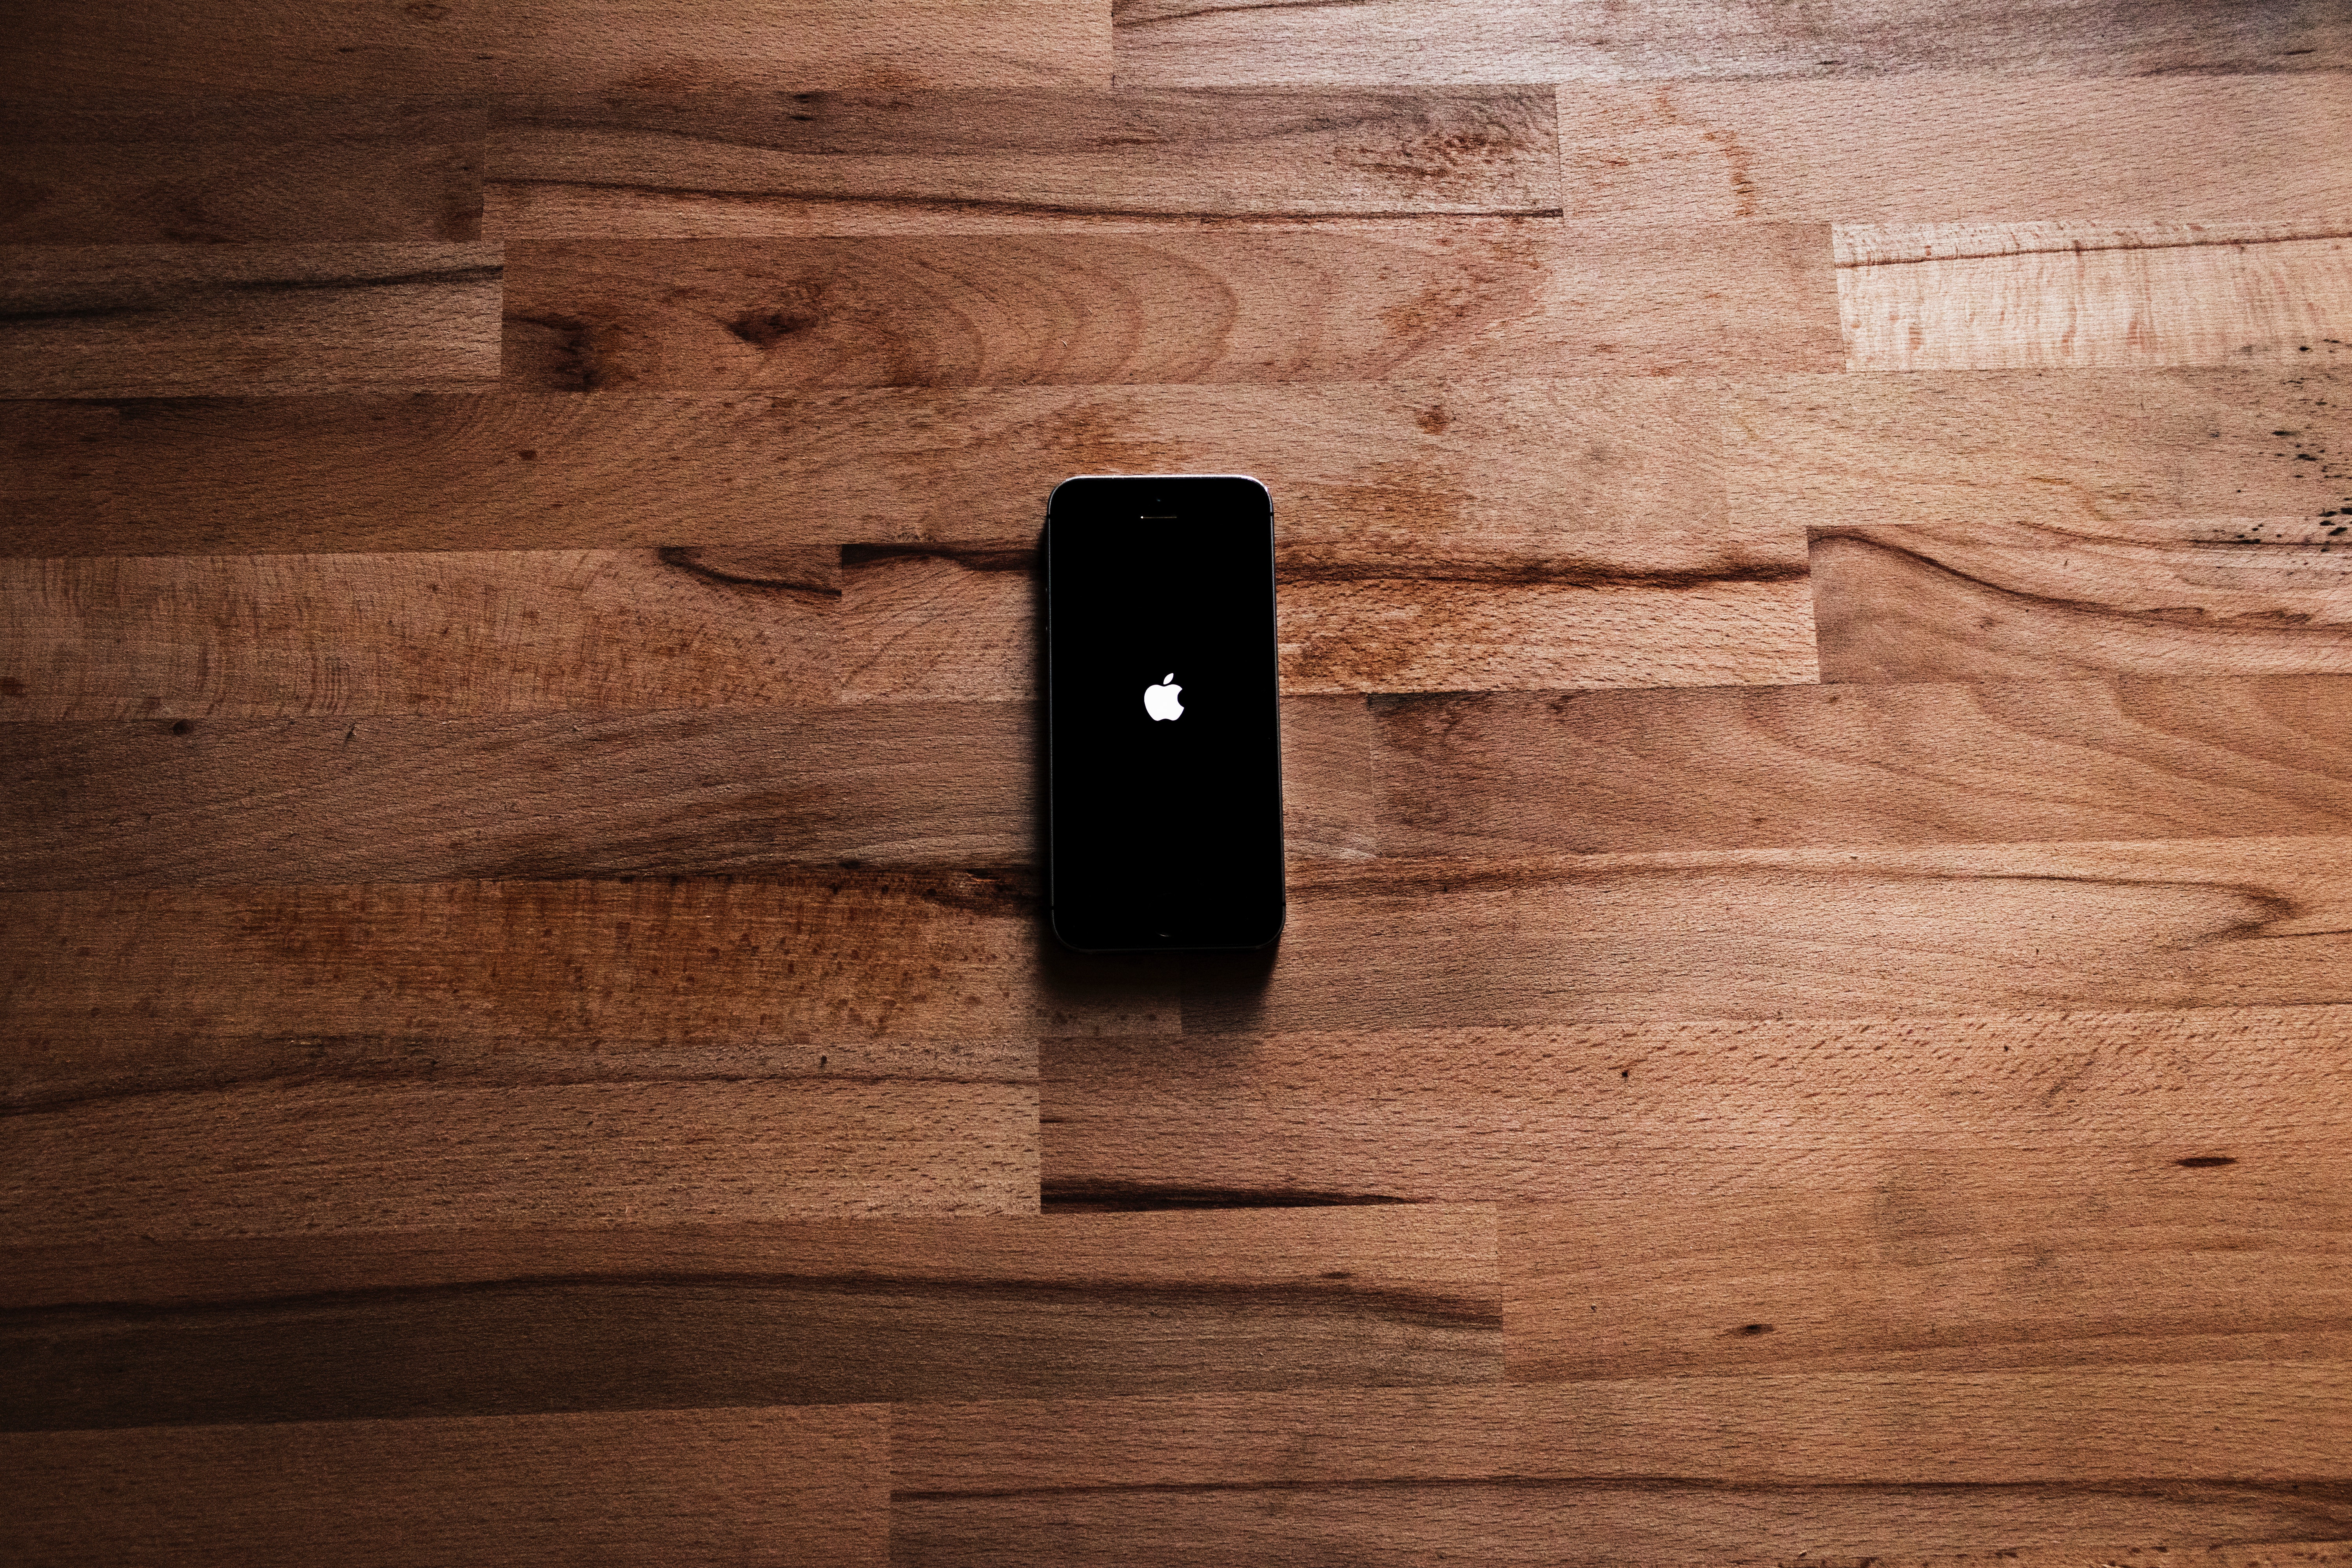
wood, hardwood, wood flooring, light, wood stain, laminate flooring, floor, flooring, plywood, table, plank, lumber